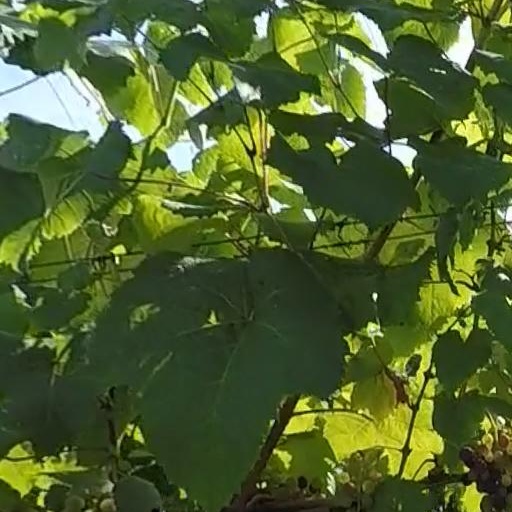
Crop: grape